Thunder Mountain (1925 film)

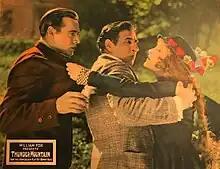
Lobby card

Thunder Mountain is a 1925 American drama film directed by Victor Schertzinger and written by Eve Unsell. It is based on the 1919 play "Thunder" by Peg Franklin and Elia W. Peattie. The film stars Madge Bellamy, Leslie Fenton, Alec B. Francis, Paul Panzer, Arthur Housman, and ZaSu Pitts. The film was released on October 11, 1925, by Fox Film Corporation.